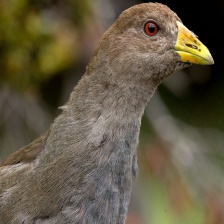
Species: TASMANIAN HEN
Scientific name: TRIBONYX MORTIERII
ImageNet parent category: european_gallinule